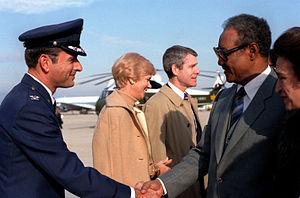
Les relations entre les États-Unis et le Soudan font référence aux relations diplomatiques entre les États-Unis et la République du Soudan. Les relations bilatérales des deux pays ont connu d’importantes évolutions depuis la fin de la seconde guerre mondiales. Proches alliées dans les années 1960 aux année 1980, leurs relations diplomatiques ont été secouées par de forte tensions après la prise de pouvoir d'Omar el-Bachir en 1989, qui instaure un régime islamiste proche des pays et organisations ennemis des États-Unis. Les dernières années, marquées par la révolution soudanaise de 2018 et le renversement sont propices à une détente qui va jusqu'à une reprise de leurs relations diplomatiques en mai 2020.
La politique internationale du Soudan sont l'ensemble des liens diplomatiques entretenus par la République du Soudan, qui a proclamé son indépendance le 1ᵉʳ janvier 1956.